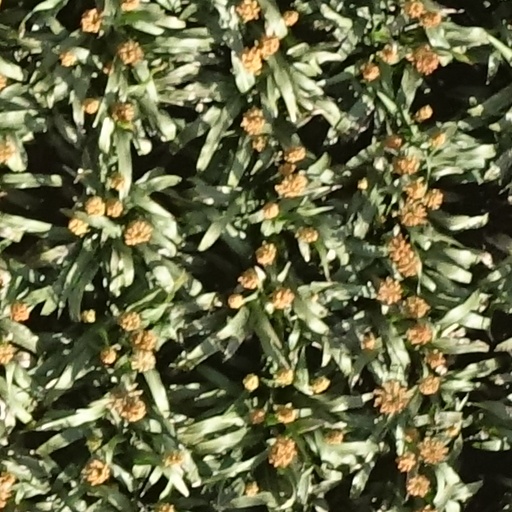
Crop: sorghum